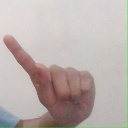
अक्षर: ए